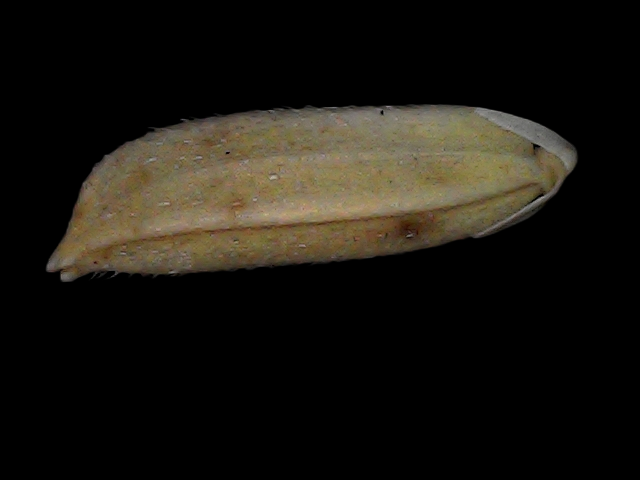
Rice variety: Bd87